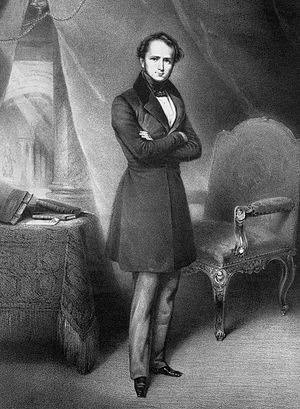
Portrait en pied d'Adrien d'Épinay, Ile Maurice.
Antoine Zacharie Adrien d'Épinay, né en 1794 à Port-Louis et décédé en 1839 à Paris, est un avocat et homme politique mauricien.